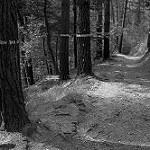
Label: B & W